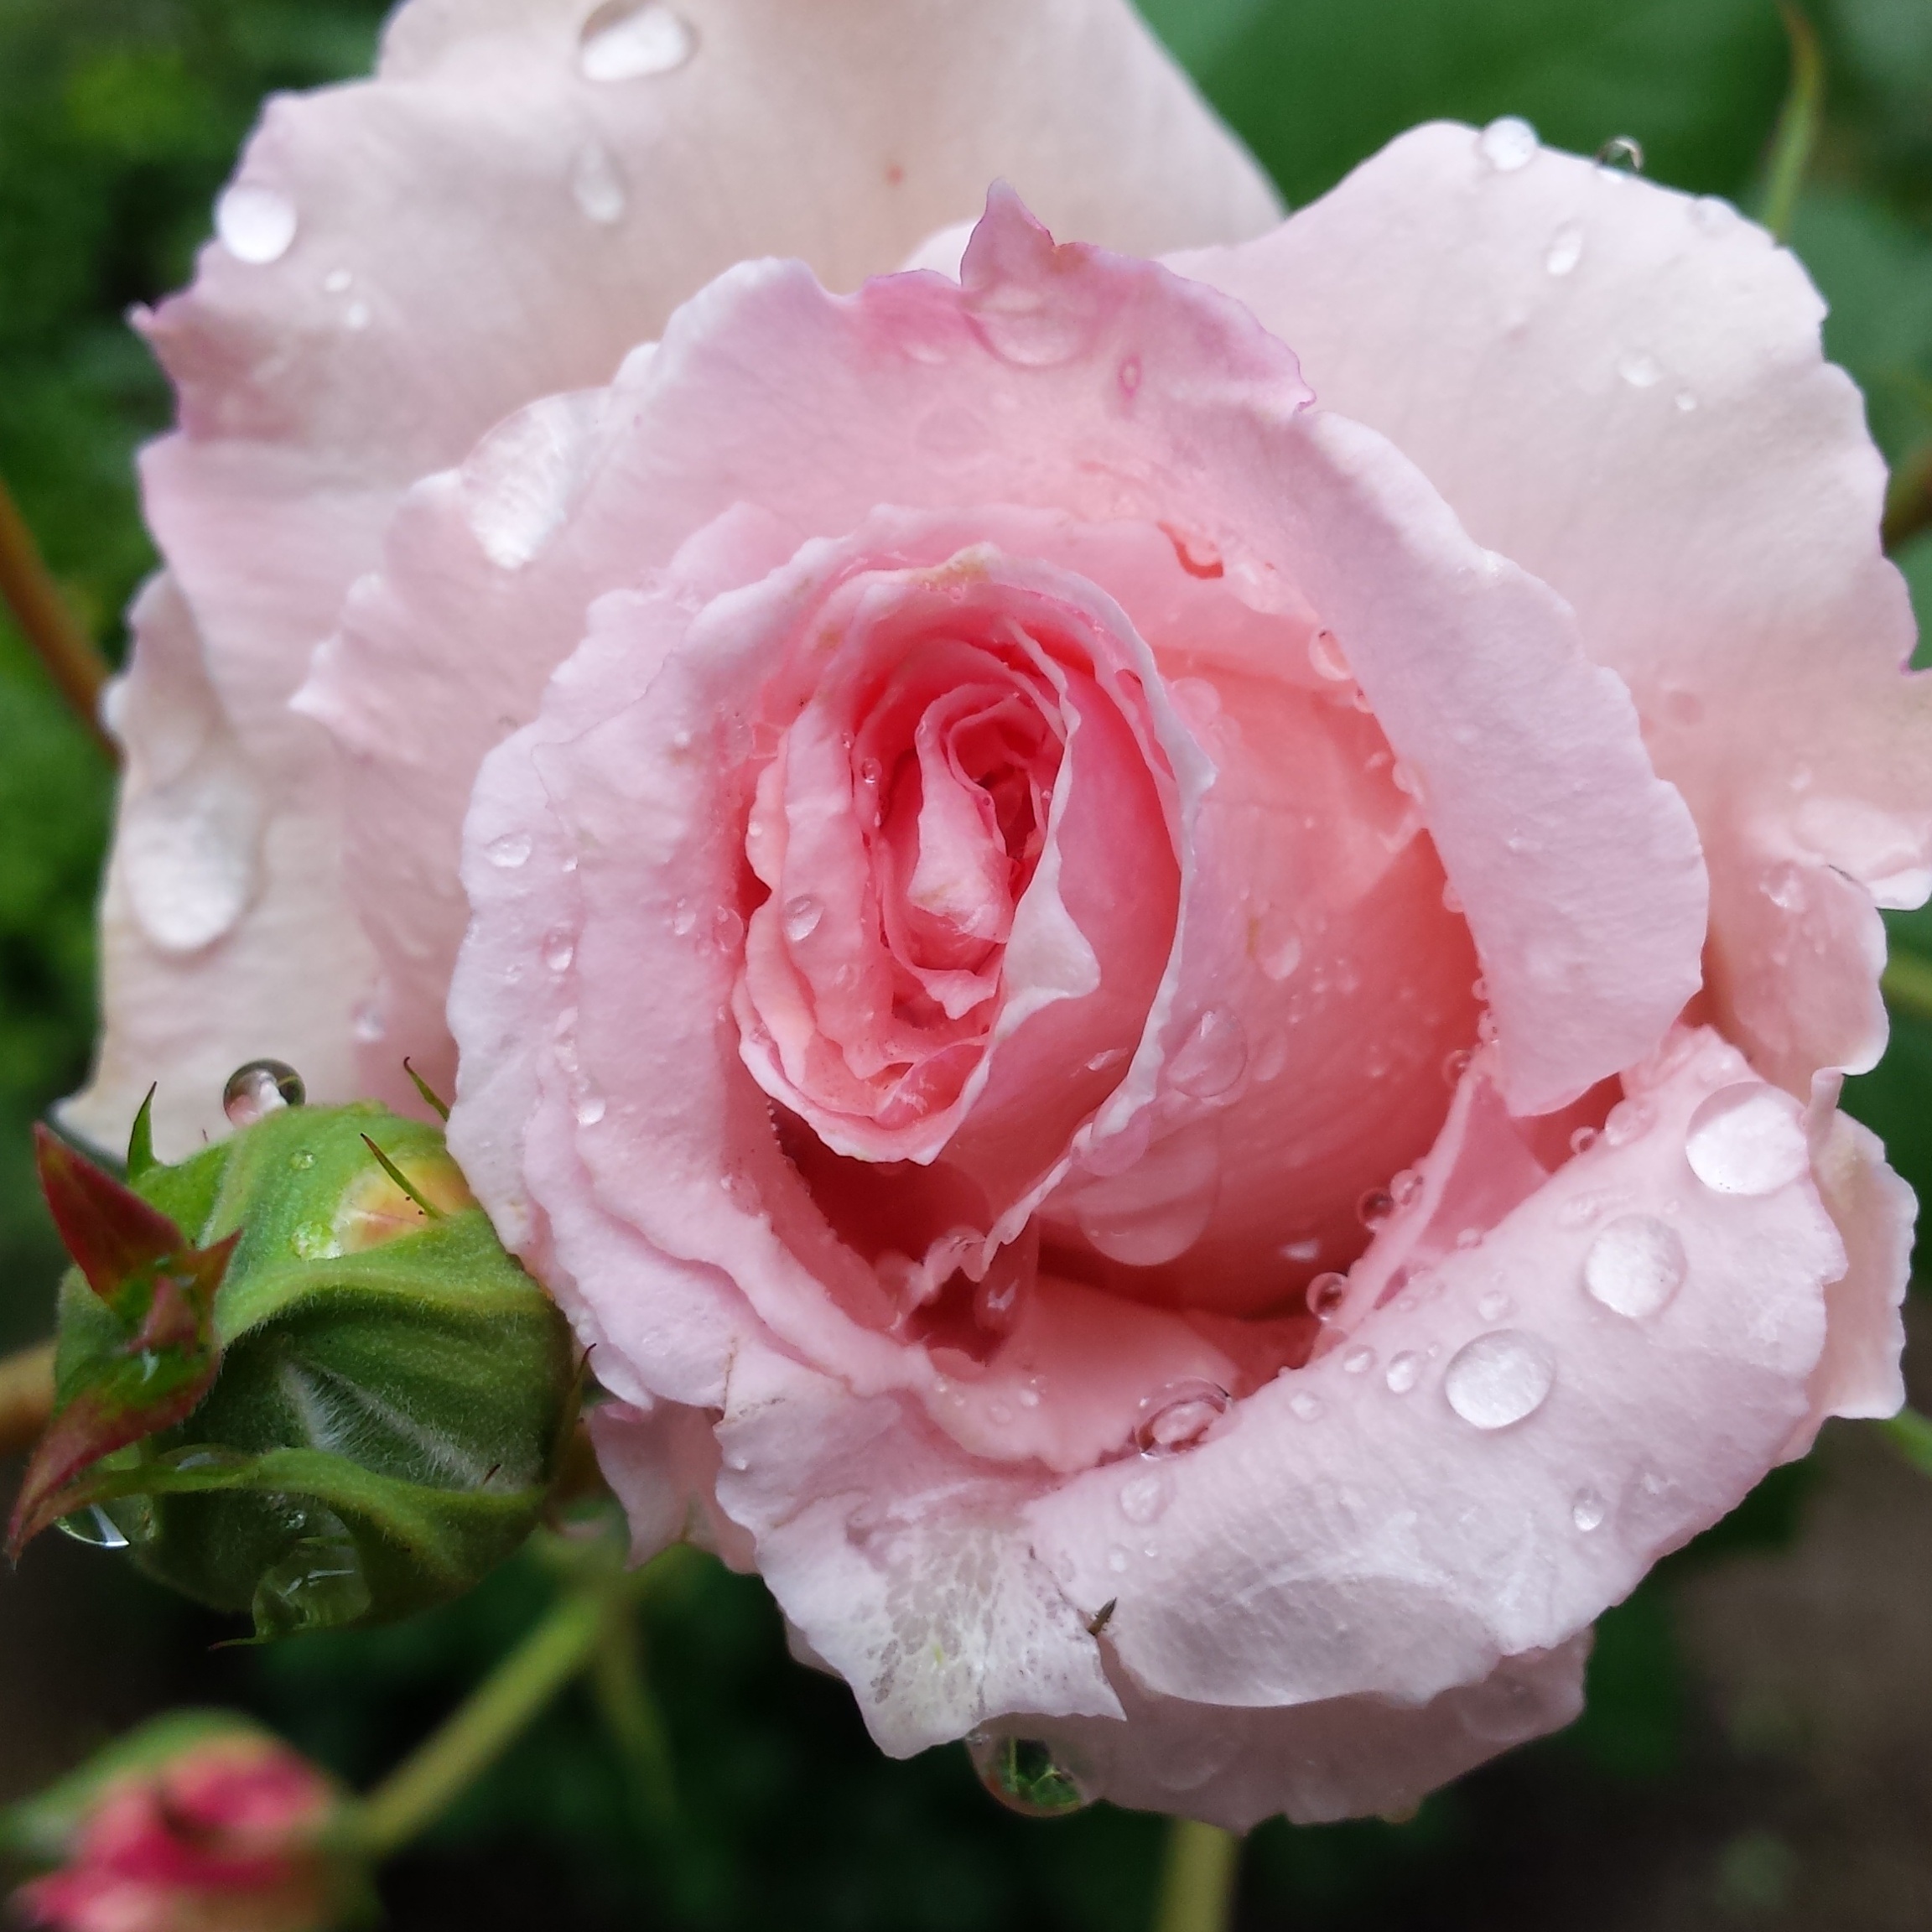
nature, blossom, plant, flower, petal, rose, pink, flora, floribunda, macro photography, flowering plant, garden roses, rose family, land plant, rosa centifolia